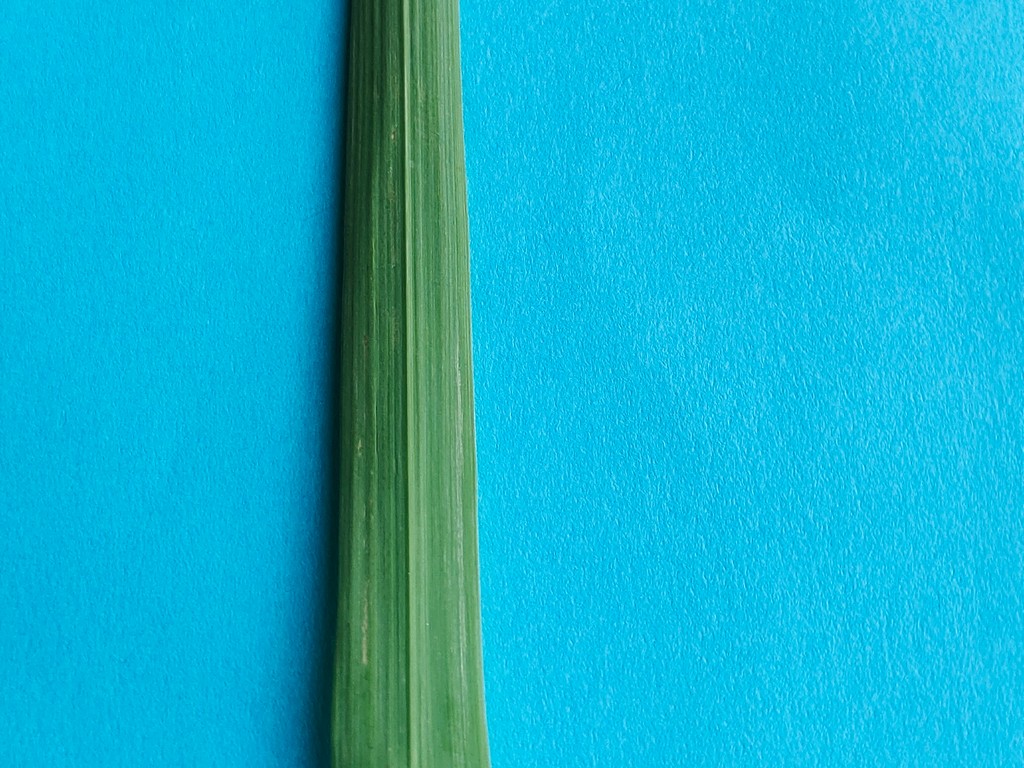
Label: Healthy